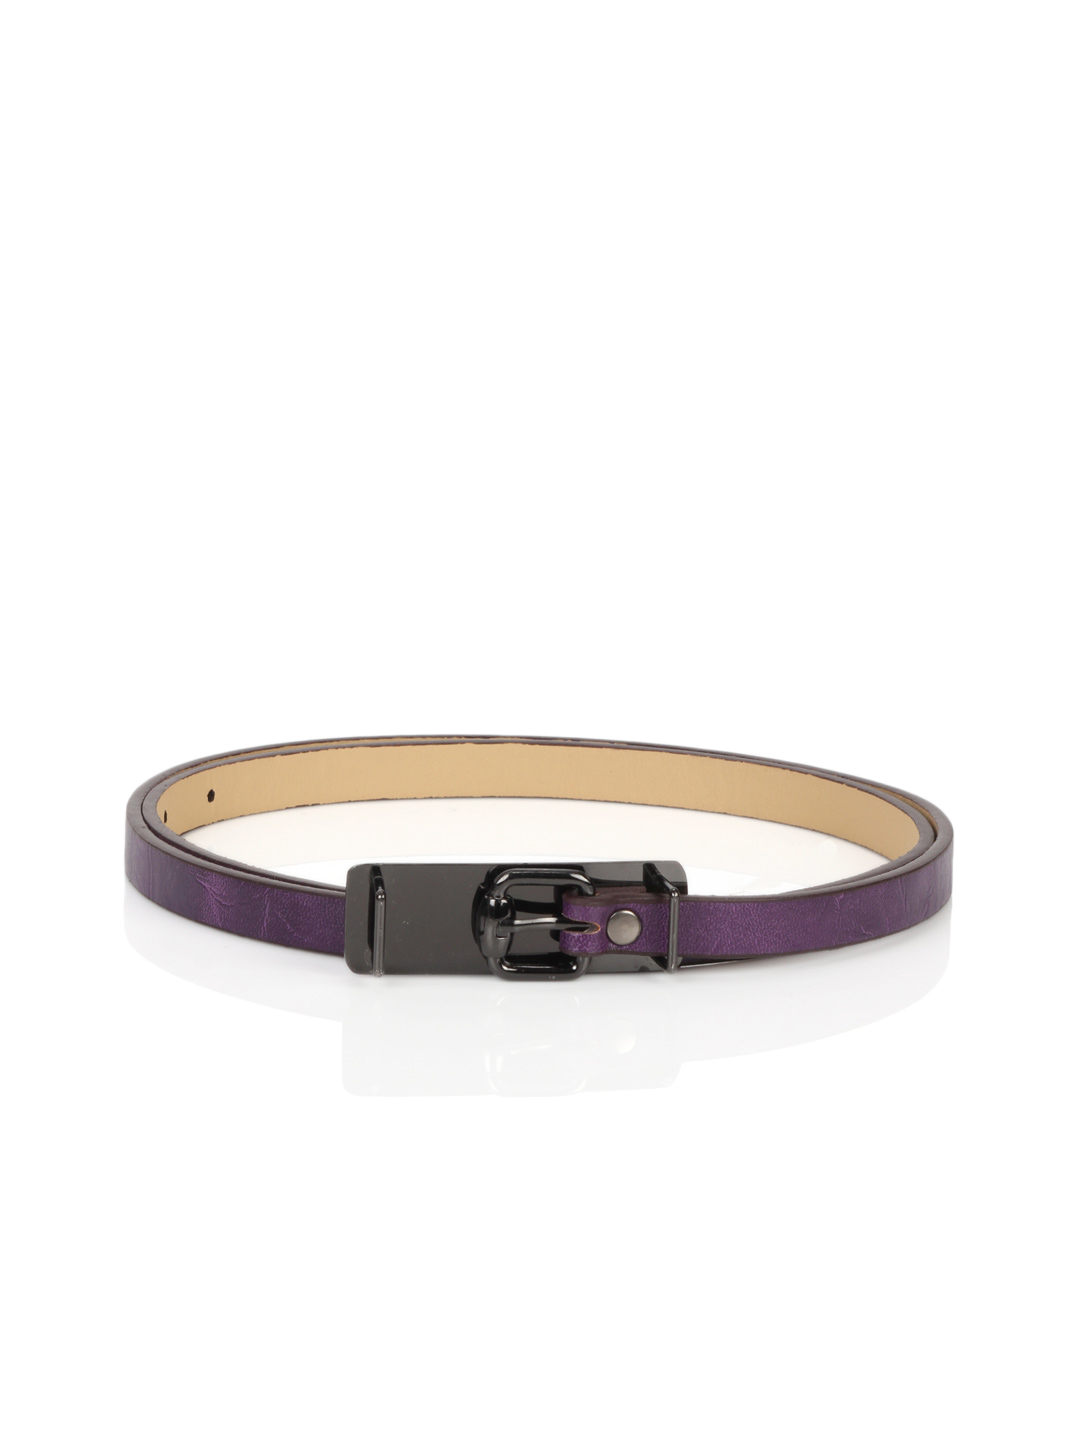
Lino Perros Women Purple Belt
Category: Accessories / Belts / Belts
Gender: Women
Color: Purple
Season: Summer 2012
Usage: Casual